Elektrisk Bureau

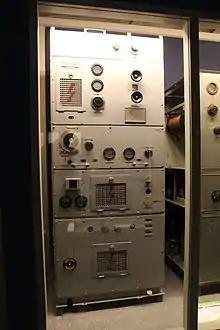
Elektrisk Bureau 1-SS-500 LG radio transmitter from 1942

In 1882 Carl Söderberg founded EB. The background was that Söderberg, who had started a telephone union in Christiania, felt that Bell System had been charging too high prices. In 1885 the company was made limited and a year later Akers Mekaniske Verksted became the largest owner. EB became the largest domestic producer of telephone systems as well as export. But during the 1920s when the automatic centrals were introduced, EB lost its leading position. Instead focus was moved to the consumer market, and in 1928 L. M. Ericsson became the main owner of EB, granting a great deal of patents that EB could utilize. EB also had close connections with Televerket, whom EB was the largest producer of telecommunication equipment for. This was especially true in the late 1960s to abolish waiting lists for telephone lines. The Swedish ASEA eventually bought 67% of EB, and in 1988 the company became part of the new Asea Brown Boveri (ABB) group, through the brand EB was used until 1993, when ABB bought the rest of EB.